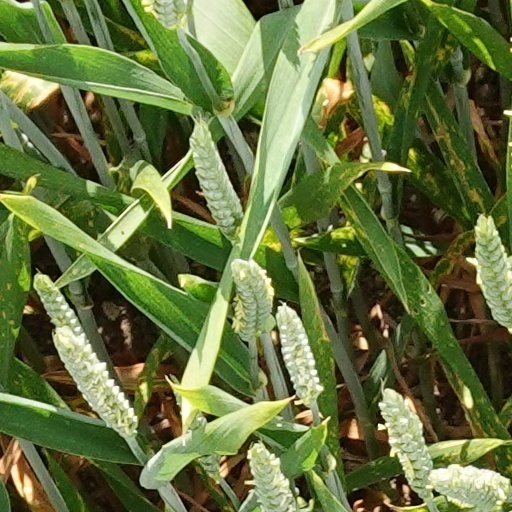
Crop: wheat